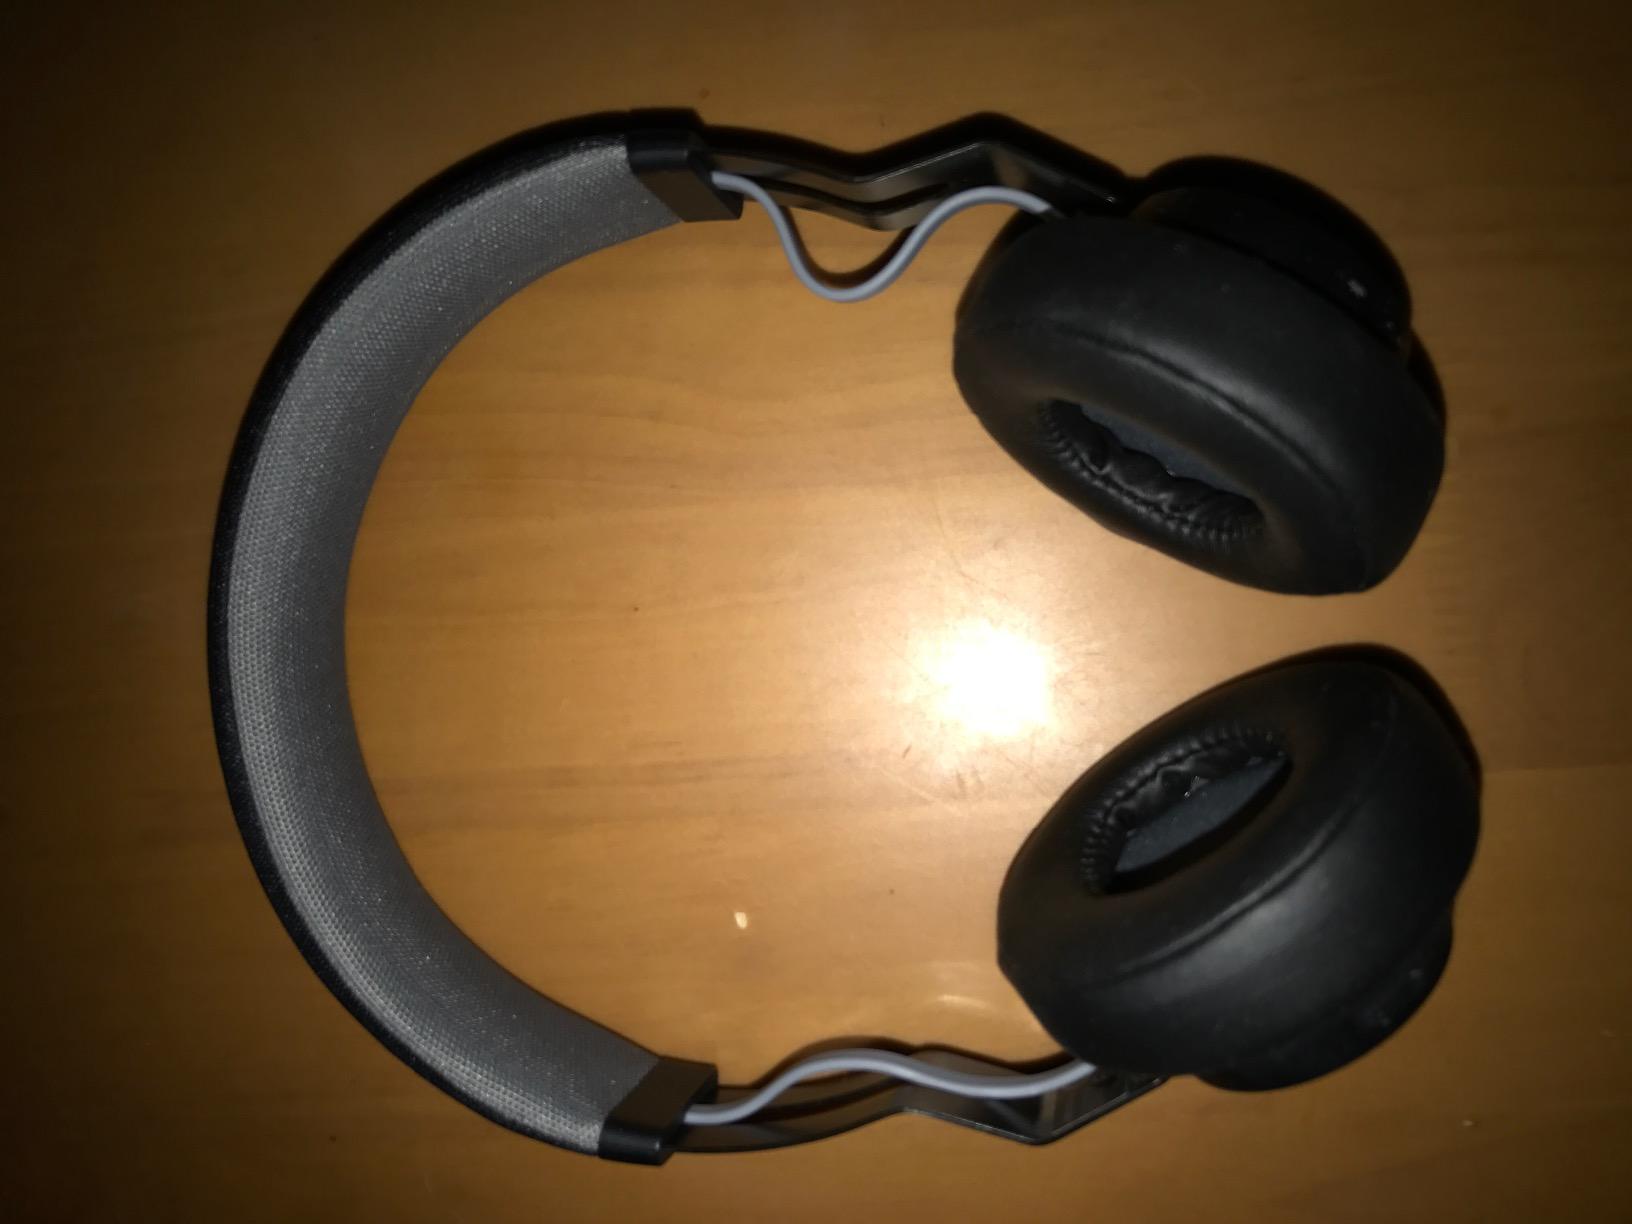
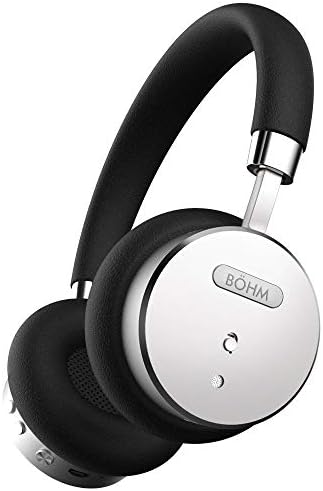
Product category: headphones
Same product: no